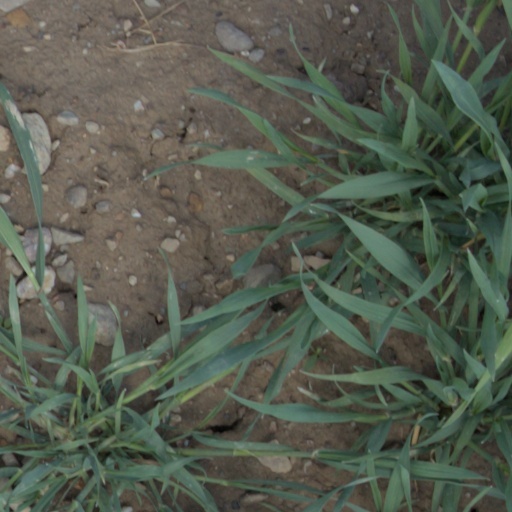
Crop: wheat